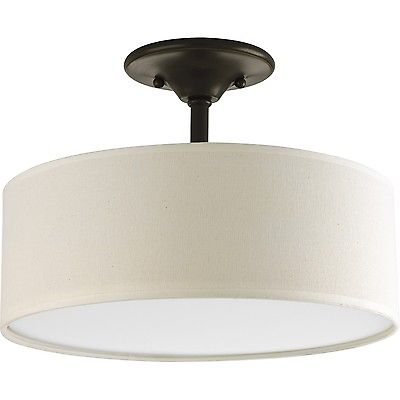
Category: lamp